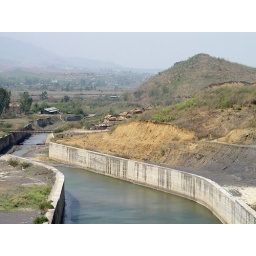
Khuga dam, will supply energy and water. They started building in 1983, resumed in 2002... should be running in 2007...